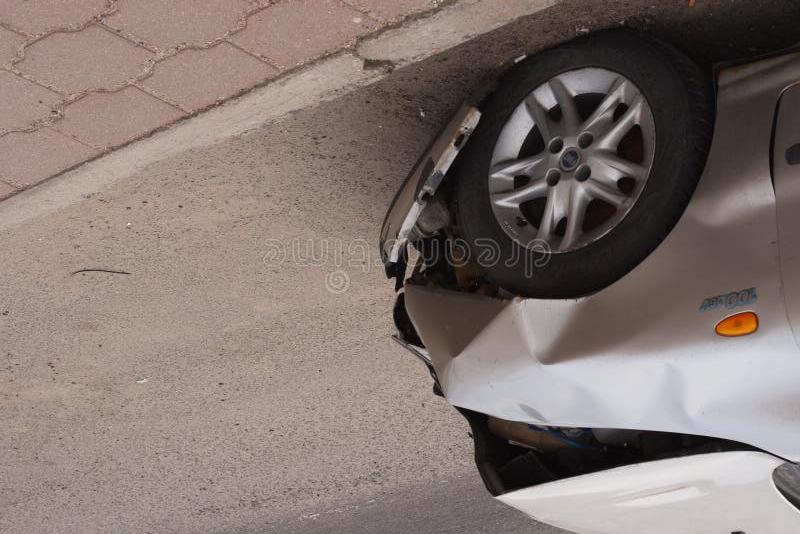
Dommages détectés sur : plaque d'immatriculation avant, pare-choc avant, feu avant droit, capot, aile avant droite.
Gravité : majeur